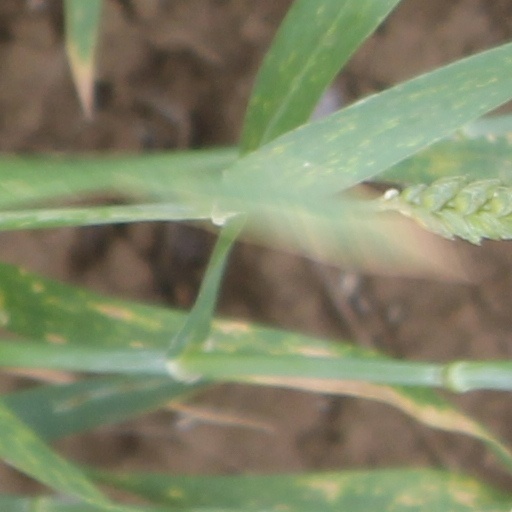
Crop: wheat